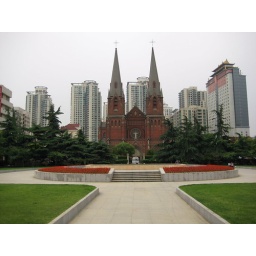
A cool church with its pool of green water surrounded by red flowers and green grass.